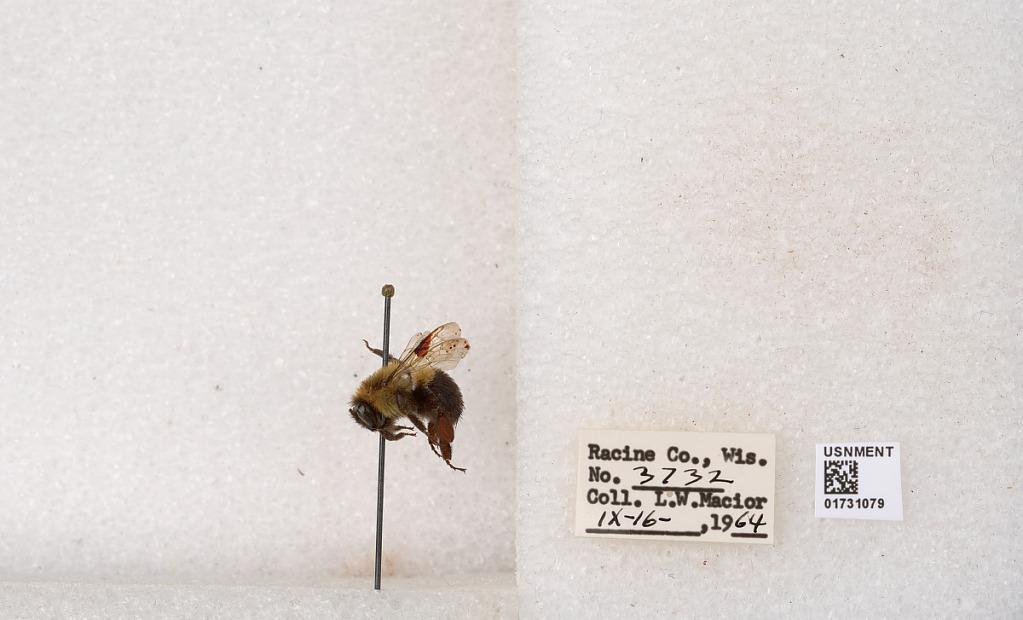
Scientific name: Bombus impatiens Cresson
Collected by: L. Macior
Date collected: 1964-9-16
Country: United States
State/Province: Wisconsin
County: Racine
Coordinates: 42.7299, -87.8123